Archaeology of Wales

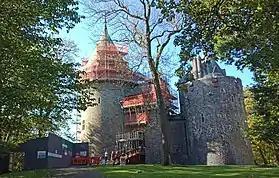

The site has been studied since 1603 and was likely a communal burial site and sacred space throughout its use. In Anglesey, the Neolithic site of Bryn Celli Ddu, which consists of a henge and chambered tomb, is also frequently visited.